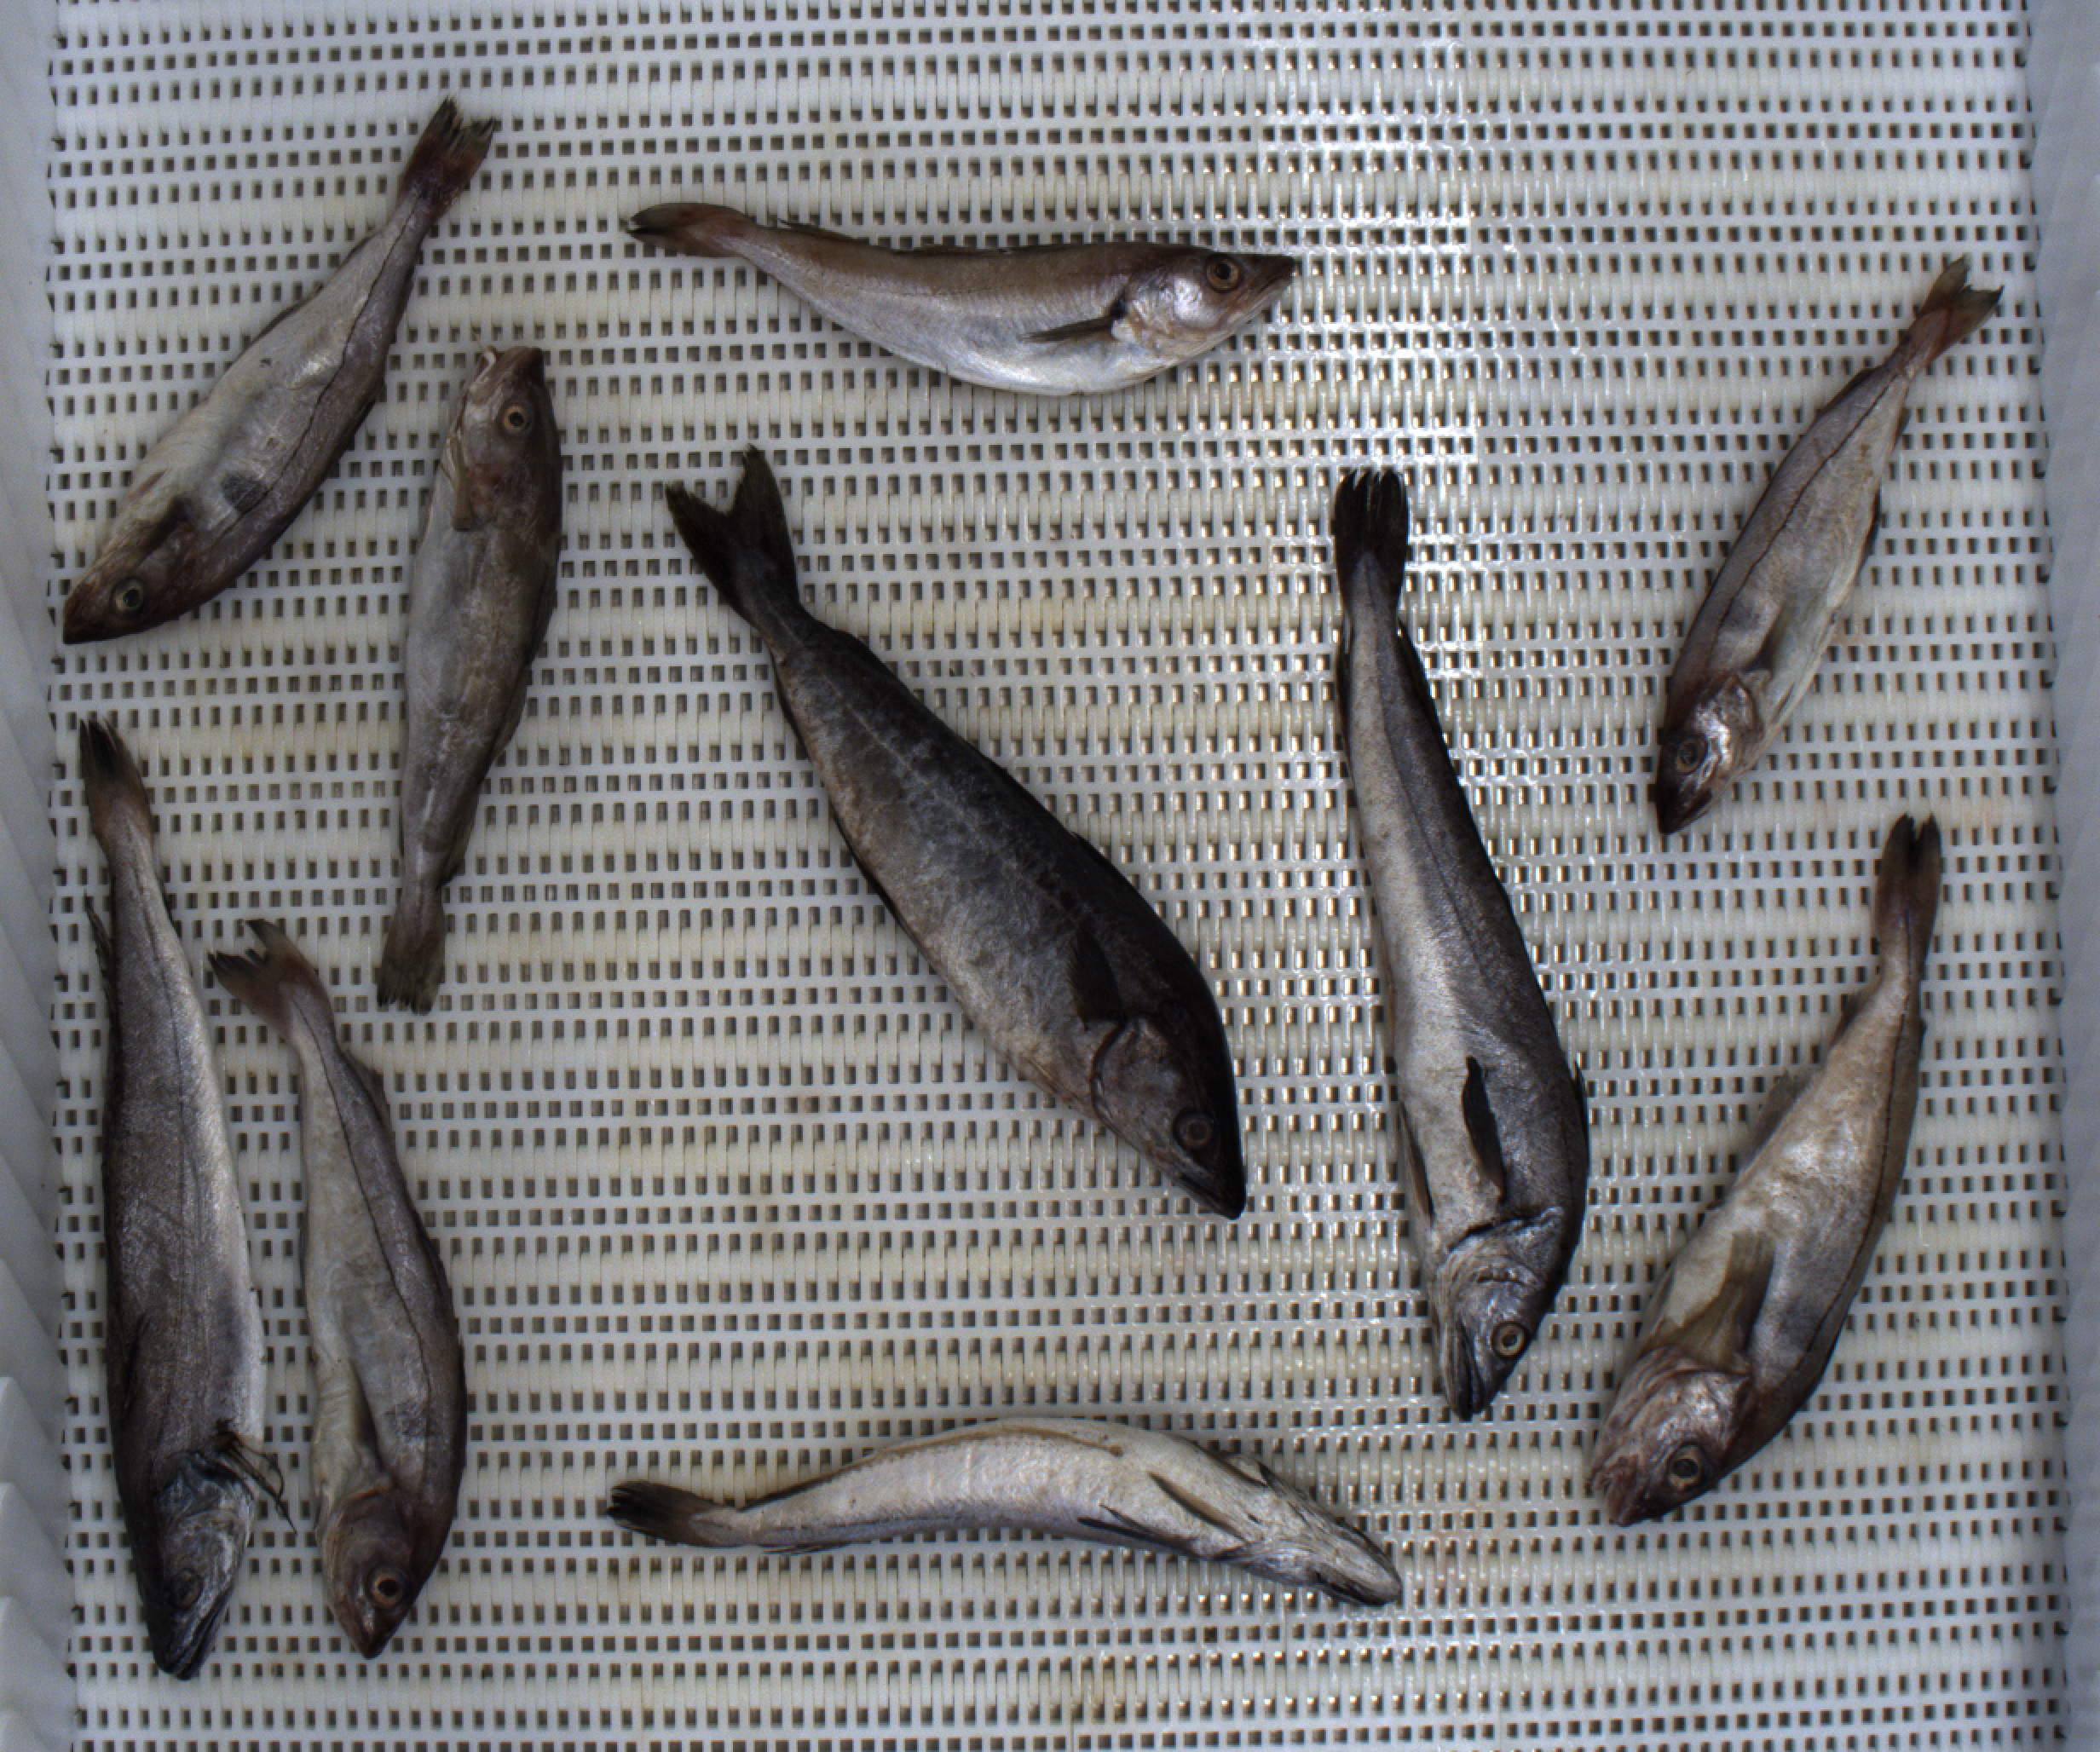
Total fish: 10
Cod: 1
Haddock: 4
Whiting: 1
Hake: 3
Horse mackerel: 0
Saithe: 1
Other: 0